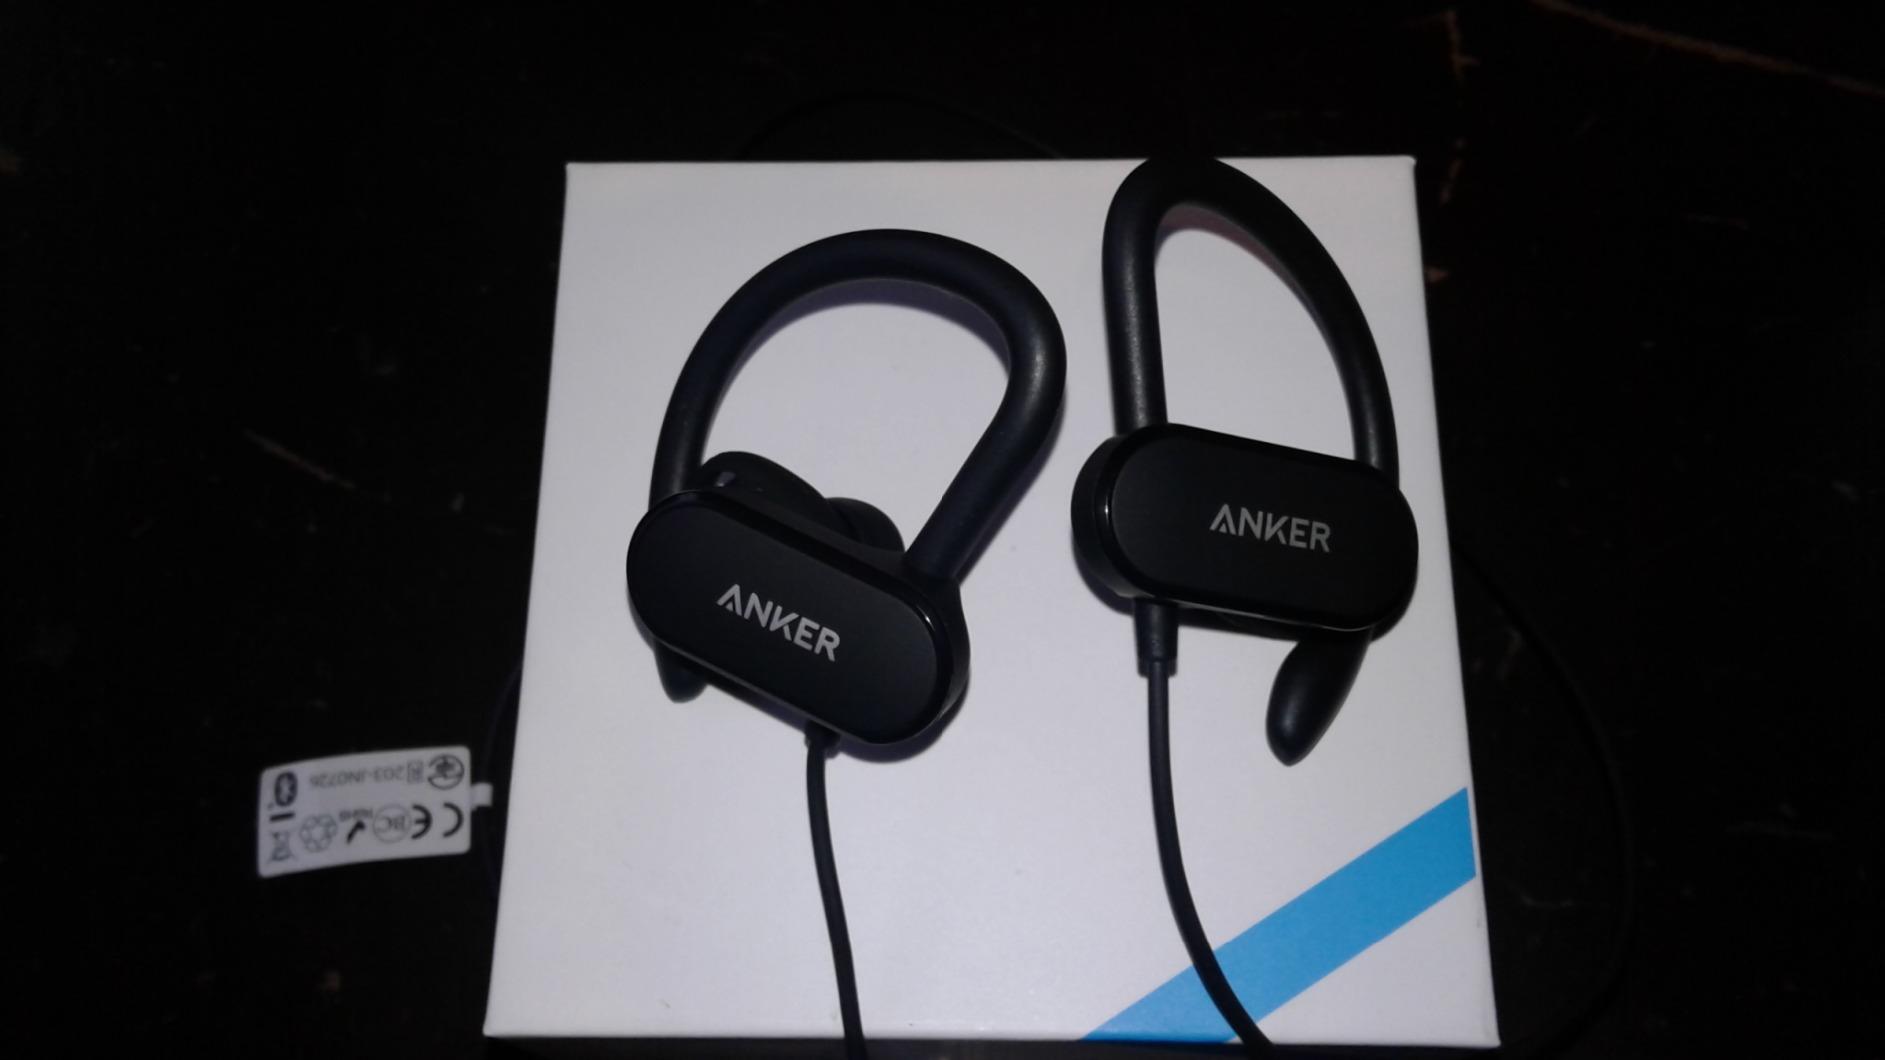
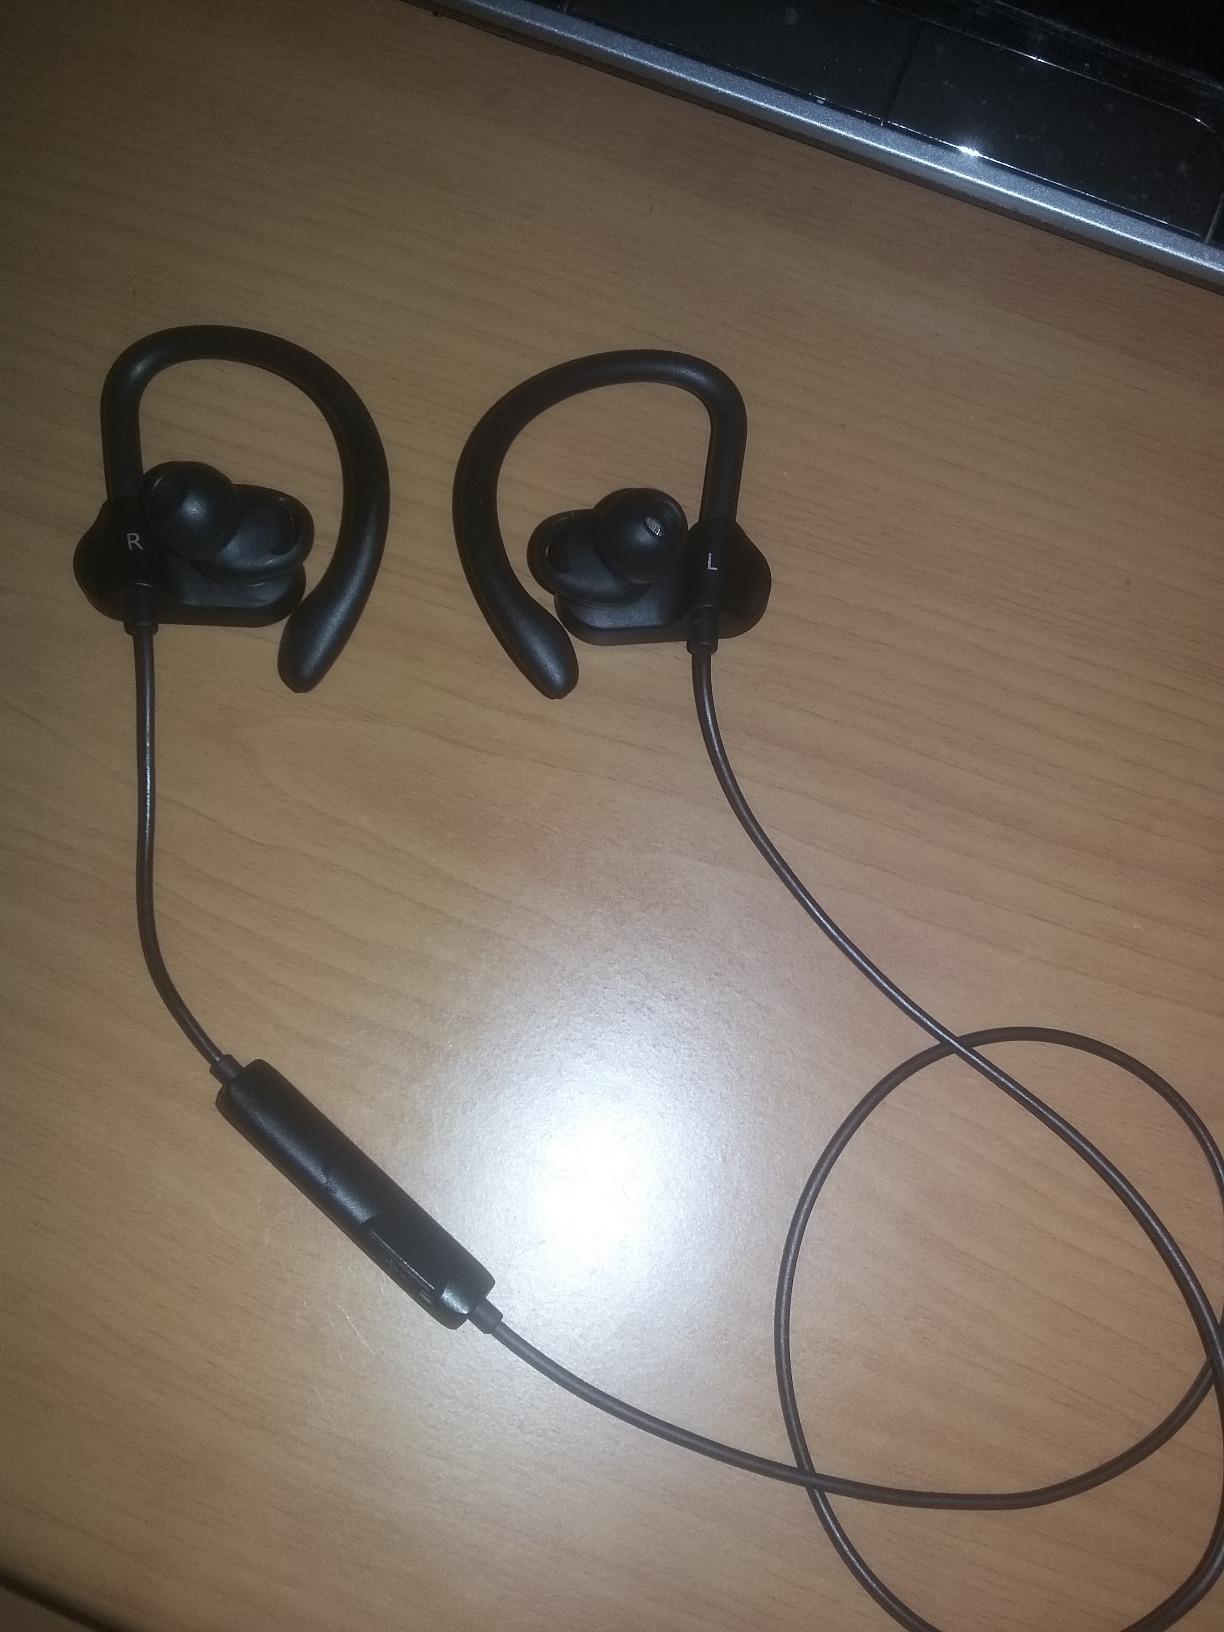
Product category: headphones
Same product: yes